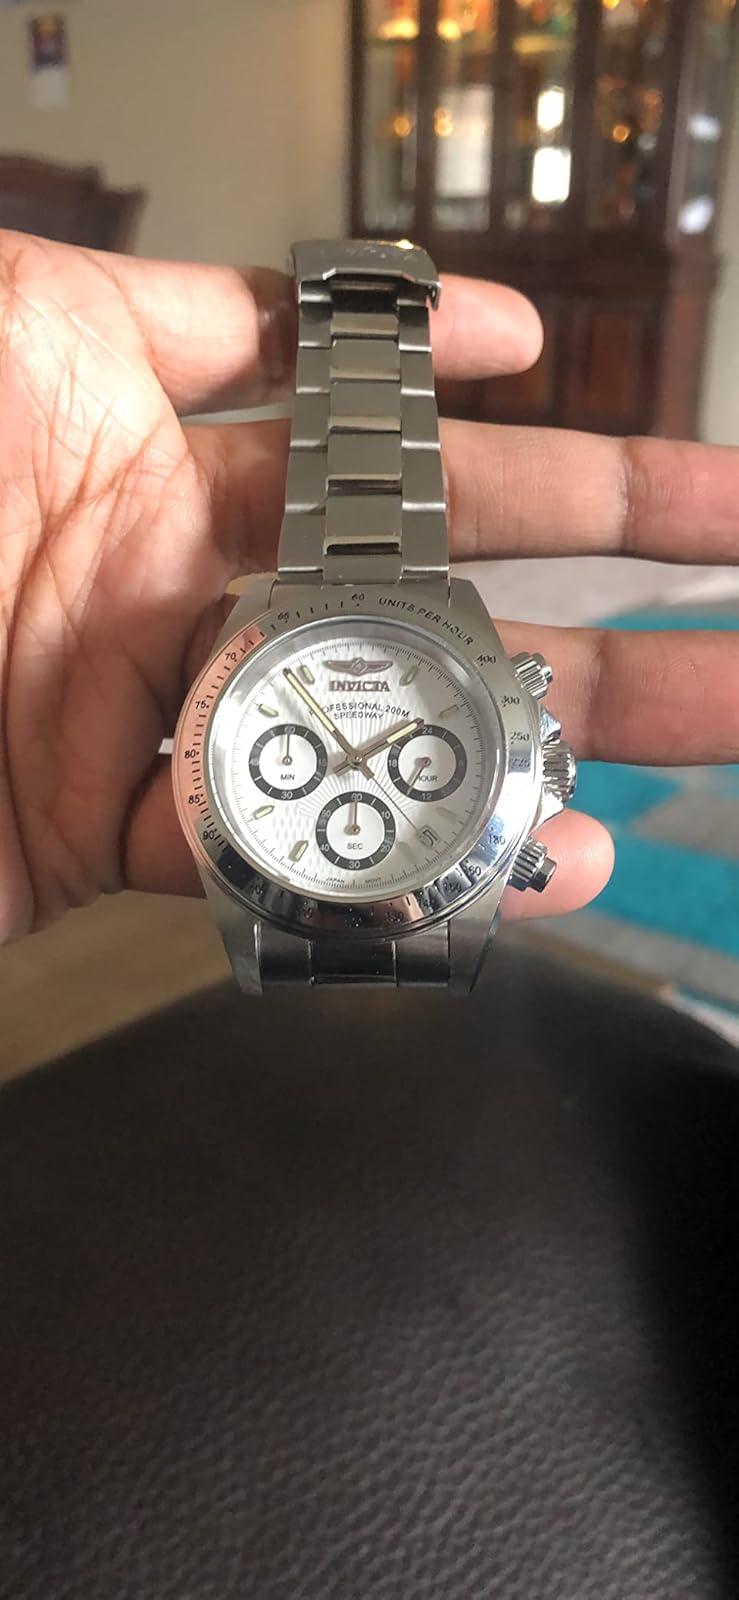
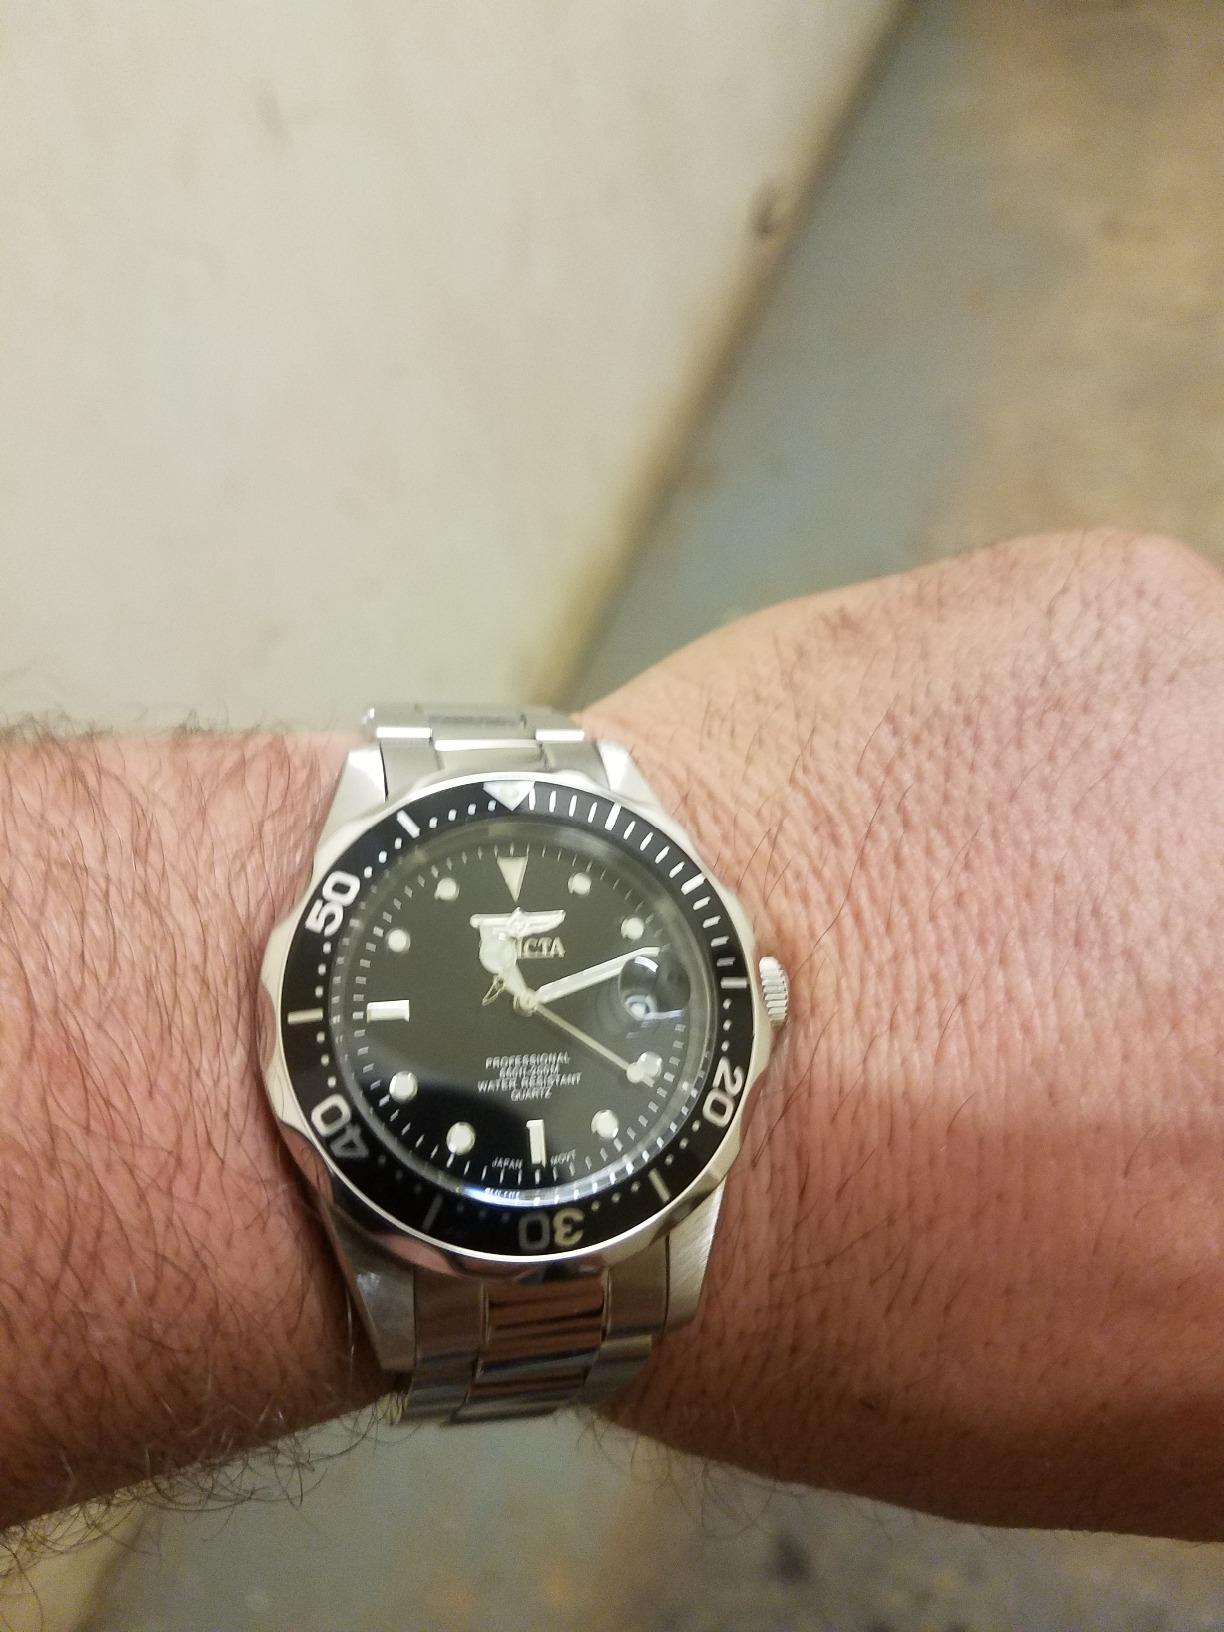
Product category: accessories_watch
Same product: no